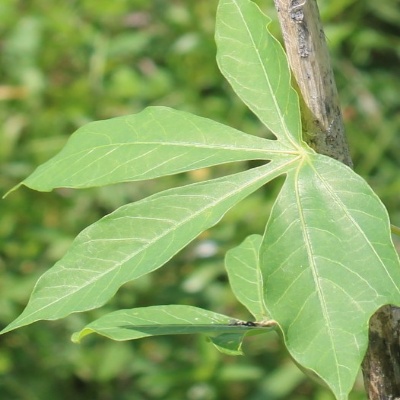
Crop: Cassava
Condition: bacterial blight